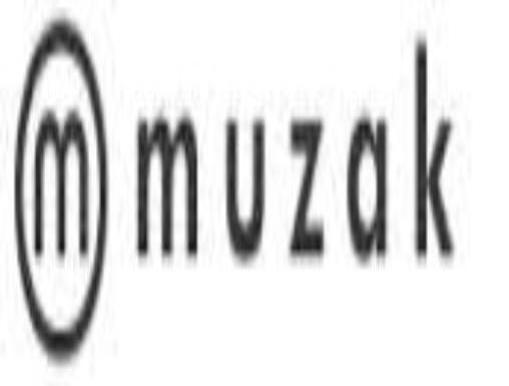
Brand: muzak-1
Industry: Clothes